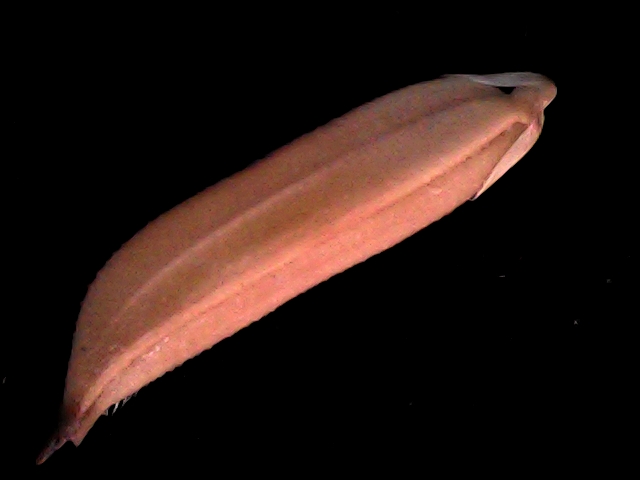
Rice variety: BD70